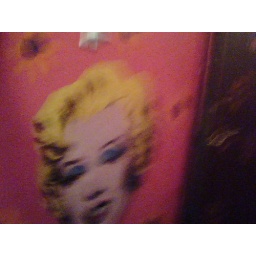
Marilyn's face painted on the wall at Mama's. Photo by Z.